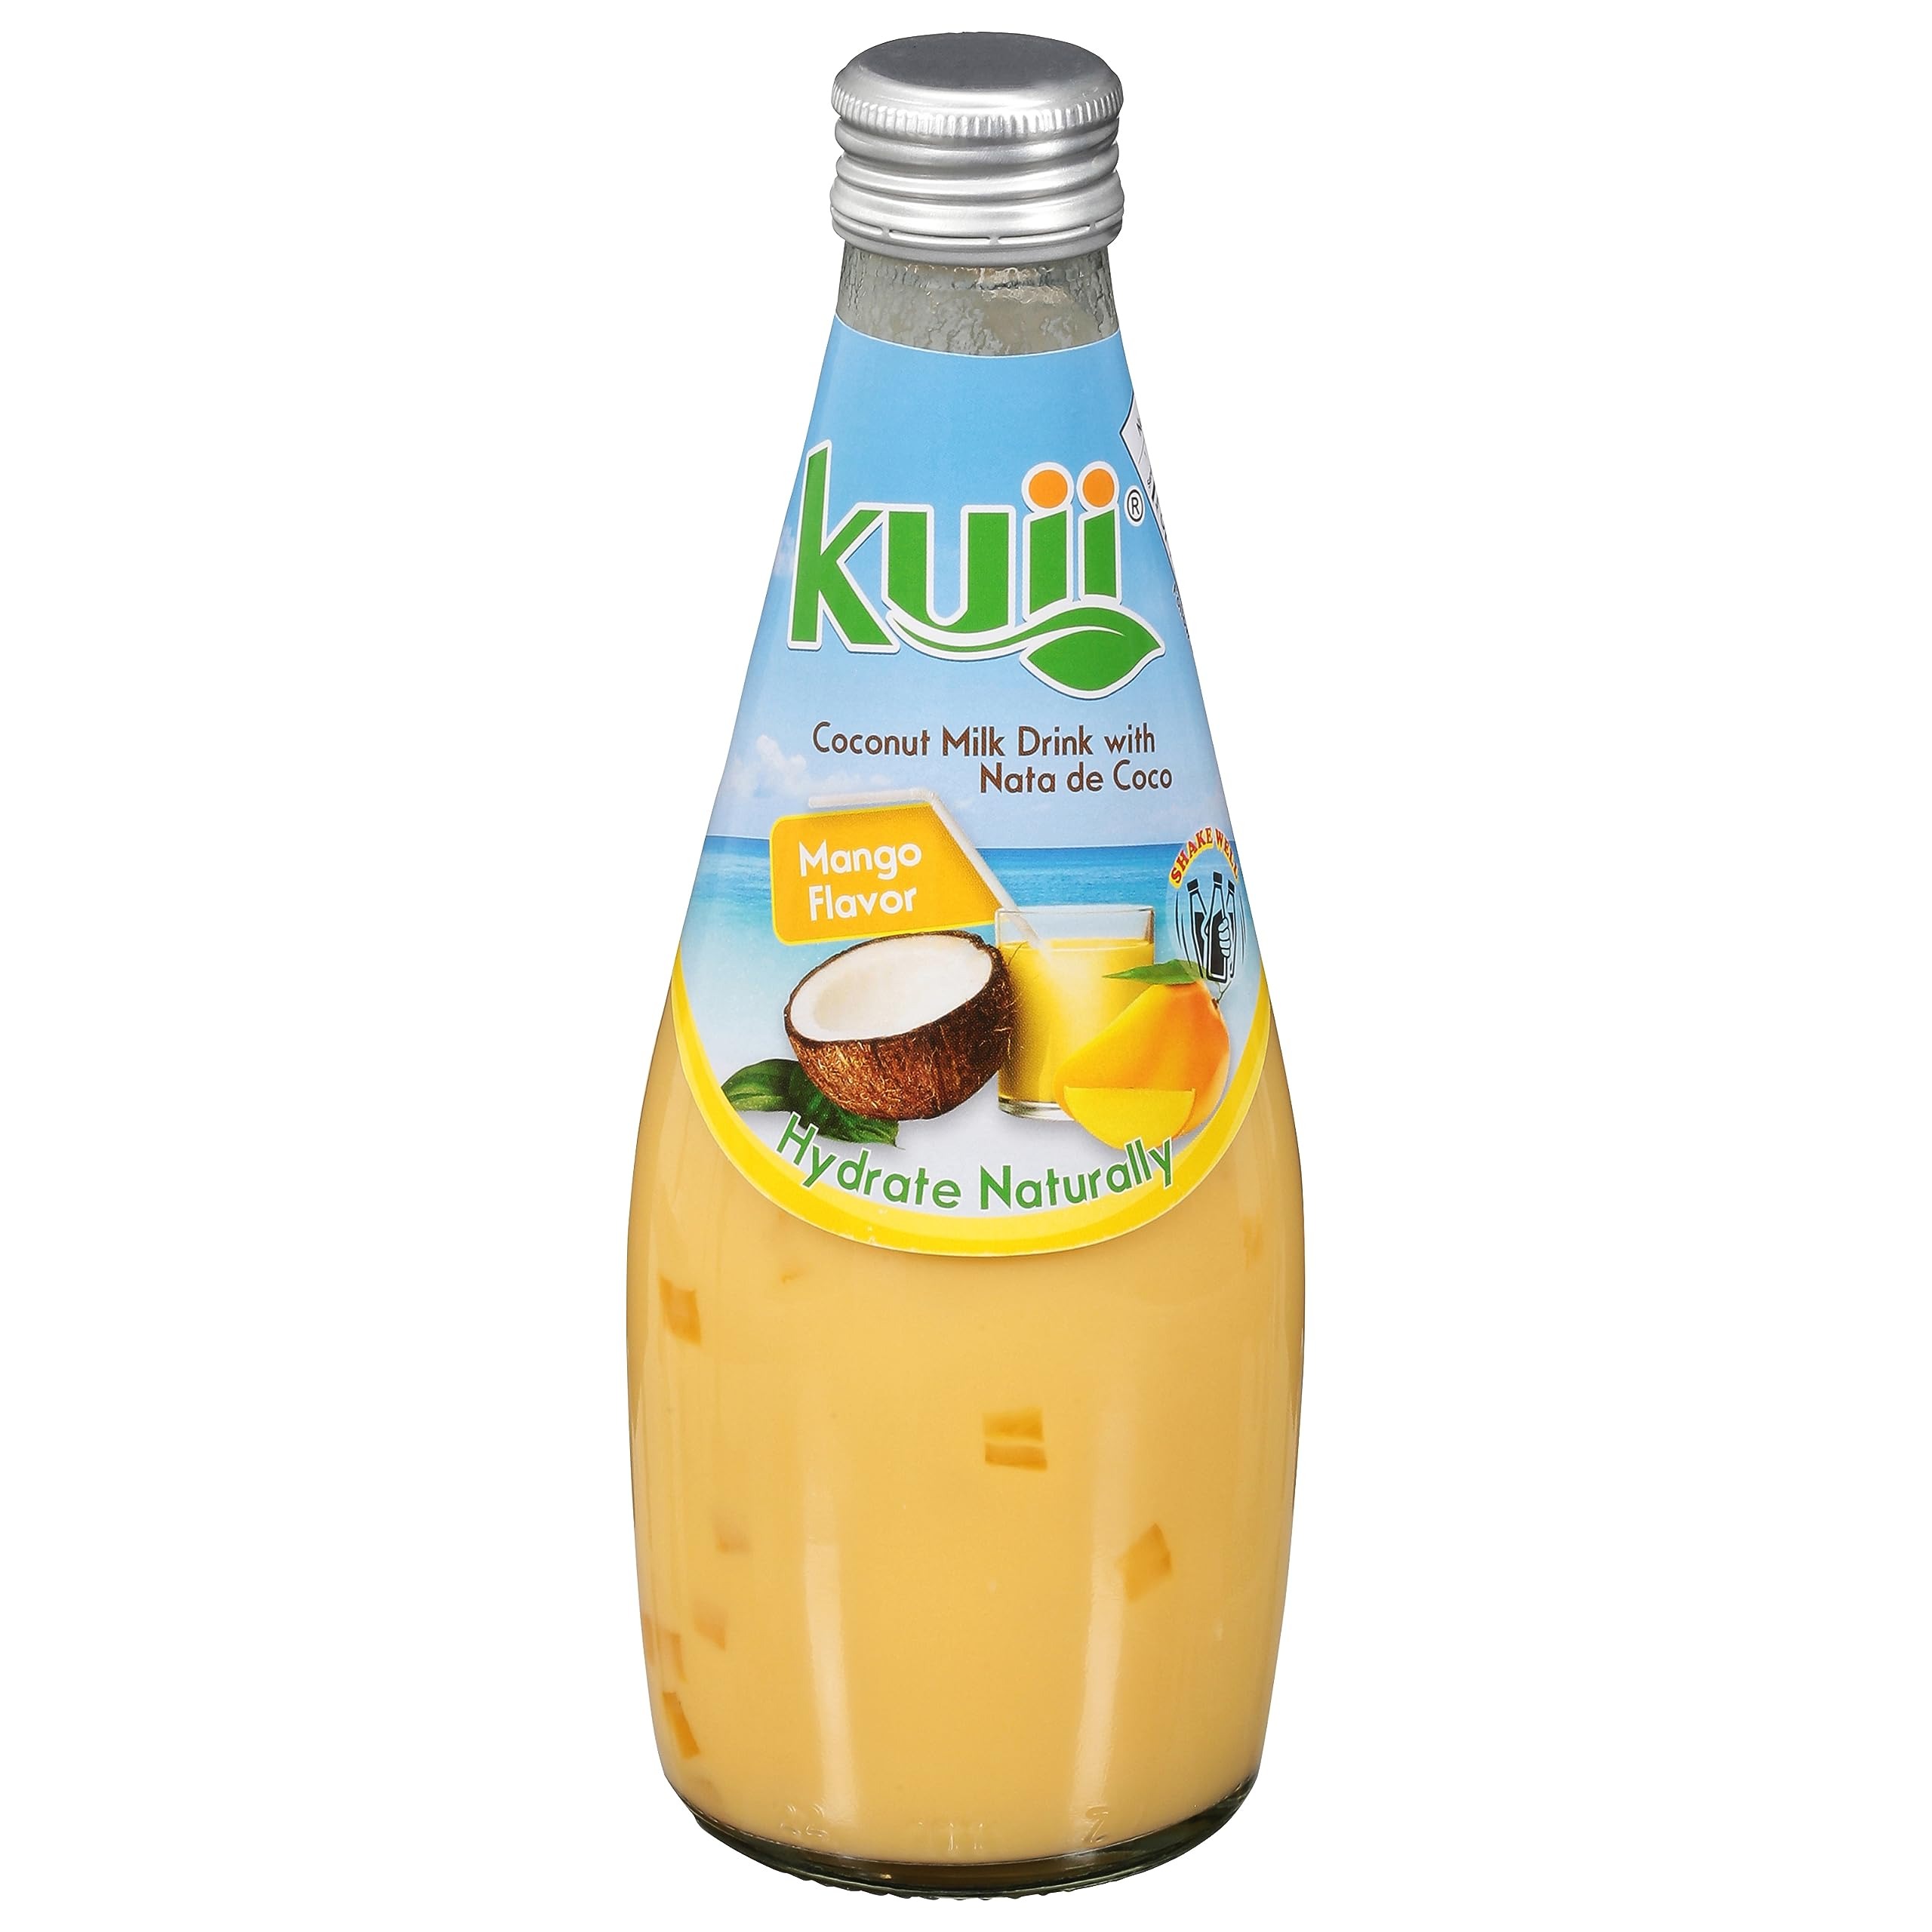
Item Name: Kuii, Coconut Milk Mango, 9.8 Fl Oz
Product Description: Coconut Milk Beverages
Value: 9.8
Unit: Fl Oz

Price: 1.32